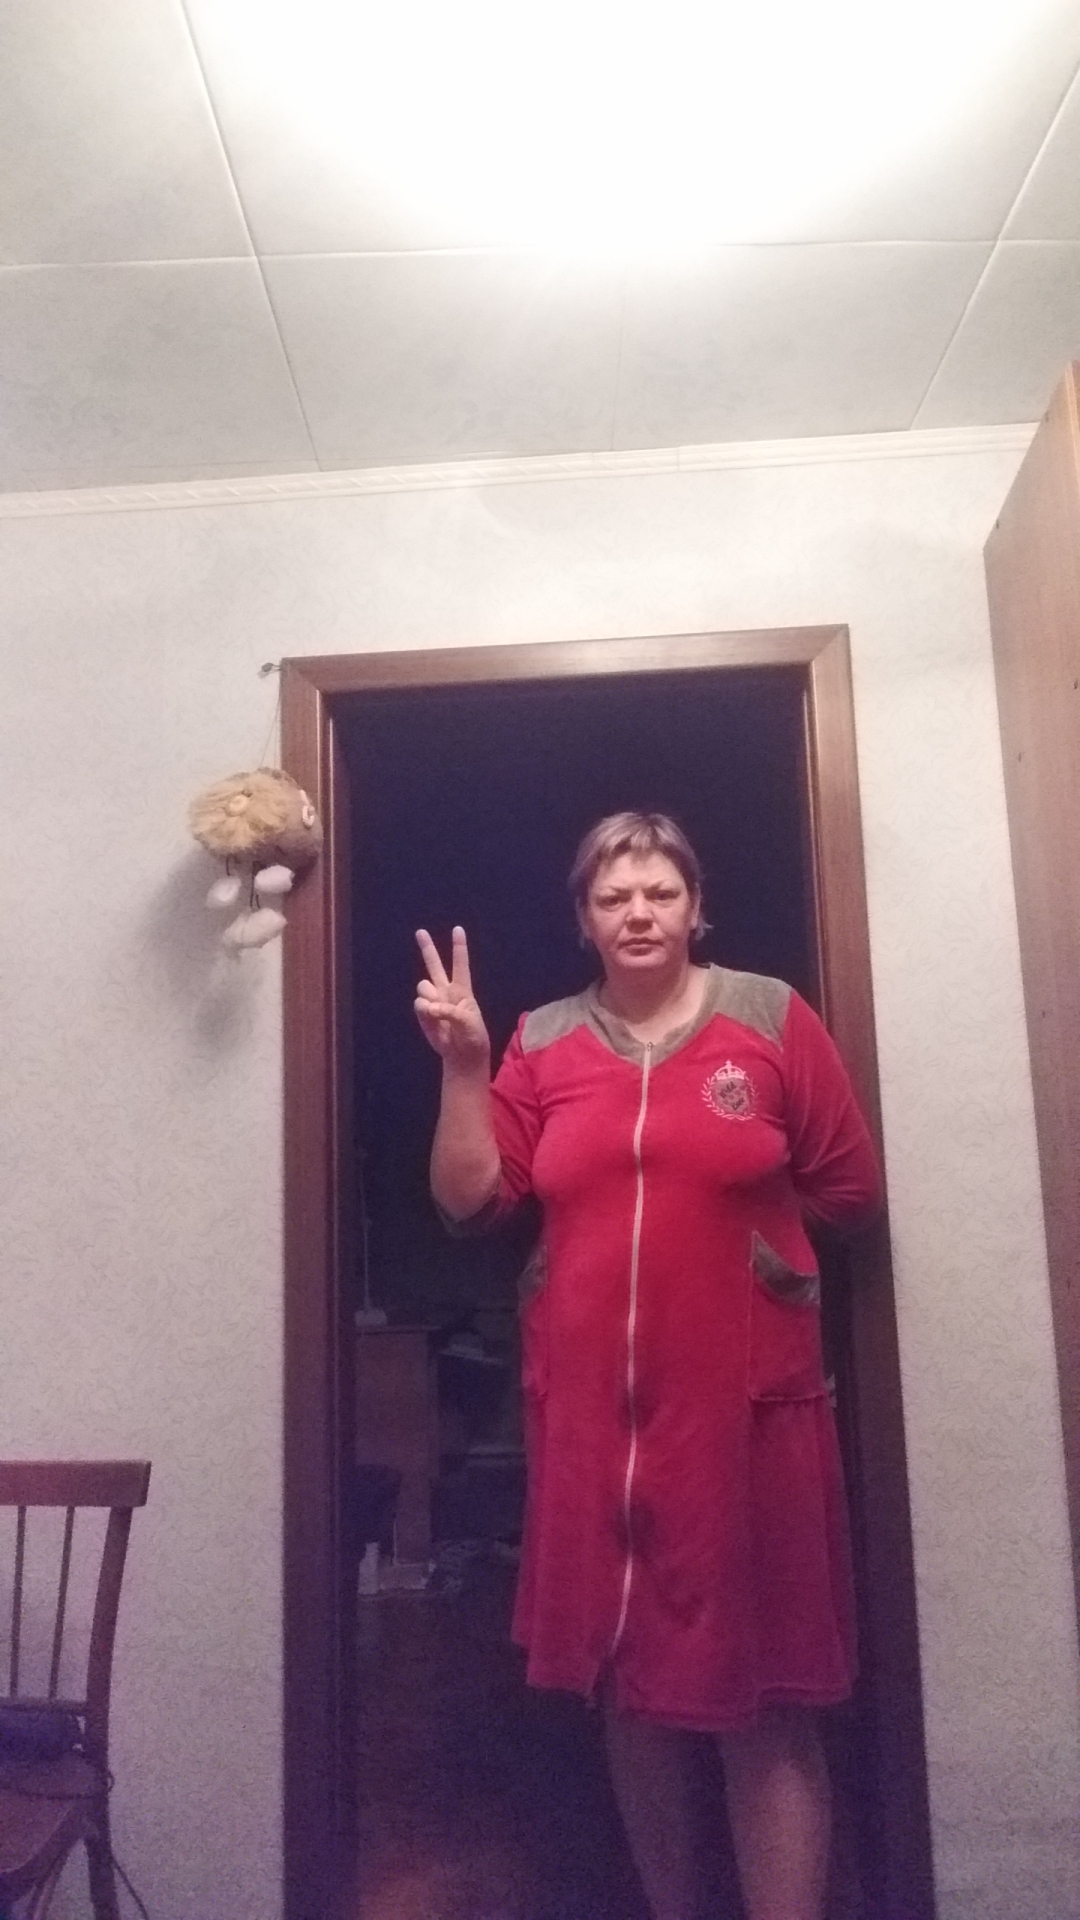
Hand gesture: peace